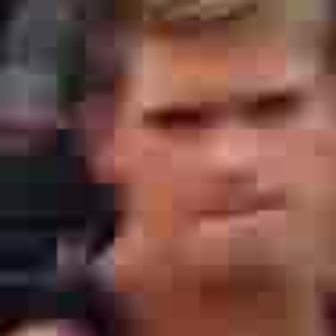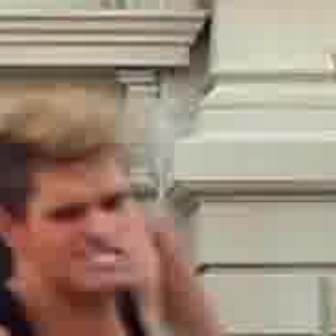
  Please identify the target specified by the bounding box [108,54,334,278] in the first image and locate it in the second image. Return the coordinates in [x_min,y_min,x_max,y_max] format.
Answer: [25,177,140,292]